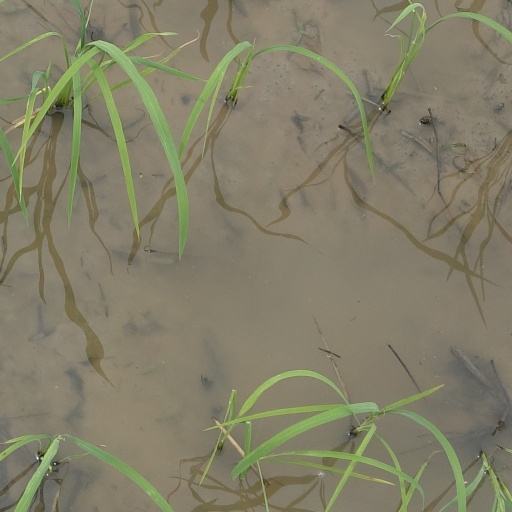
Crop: rice